Committee

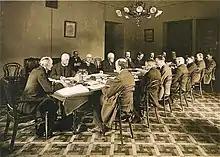
Meeting of the at the House of the Estates in Helsinki, Finland in 1918. The chairman of the committee, K. J. Ståhlberg, at the left end of the table with his back to the camera.

When a committee is formed in a formal situation, such as committees in legislatures or for corporate bodies with by-laws, a chairman (or "chair" or "chairperson") is designated for the committee. Sometimes a vice-chairman (or similar name) is also appointed. It is common for the committee chairman to organize its meetings. Sometimes these meetings are held through videoconferencing or other means if committee members are not able to attend in person, as may be the case if they are in different parts of the country or the world.